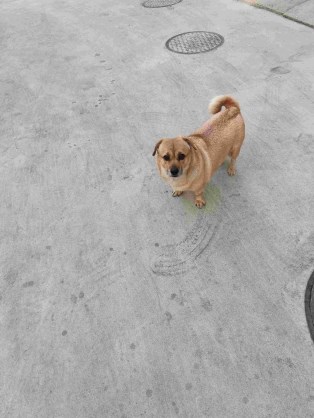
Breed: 3336-n000121-chinese_rural_dog